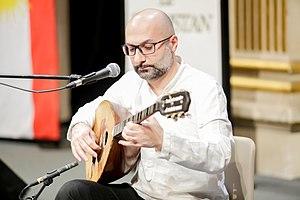
Artiste sur la scène lors la célébration du nouvel an kurde.
Issa Hassan dit Issa, est un musicien, chanteur et compositeur.